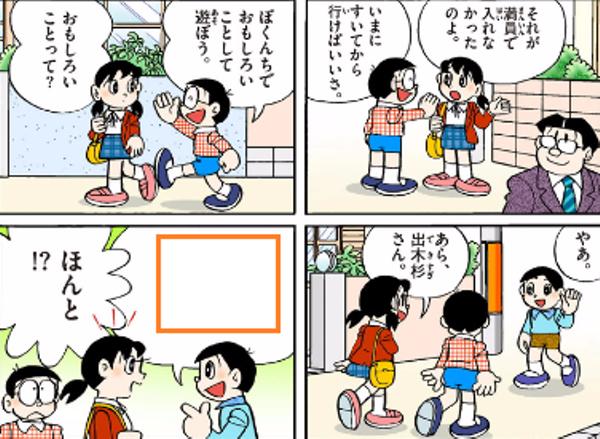
回答: うちに来たら金をやろう